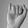
ASL letter: I